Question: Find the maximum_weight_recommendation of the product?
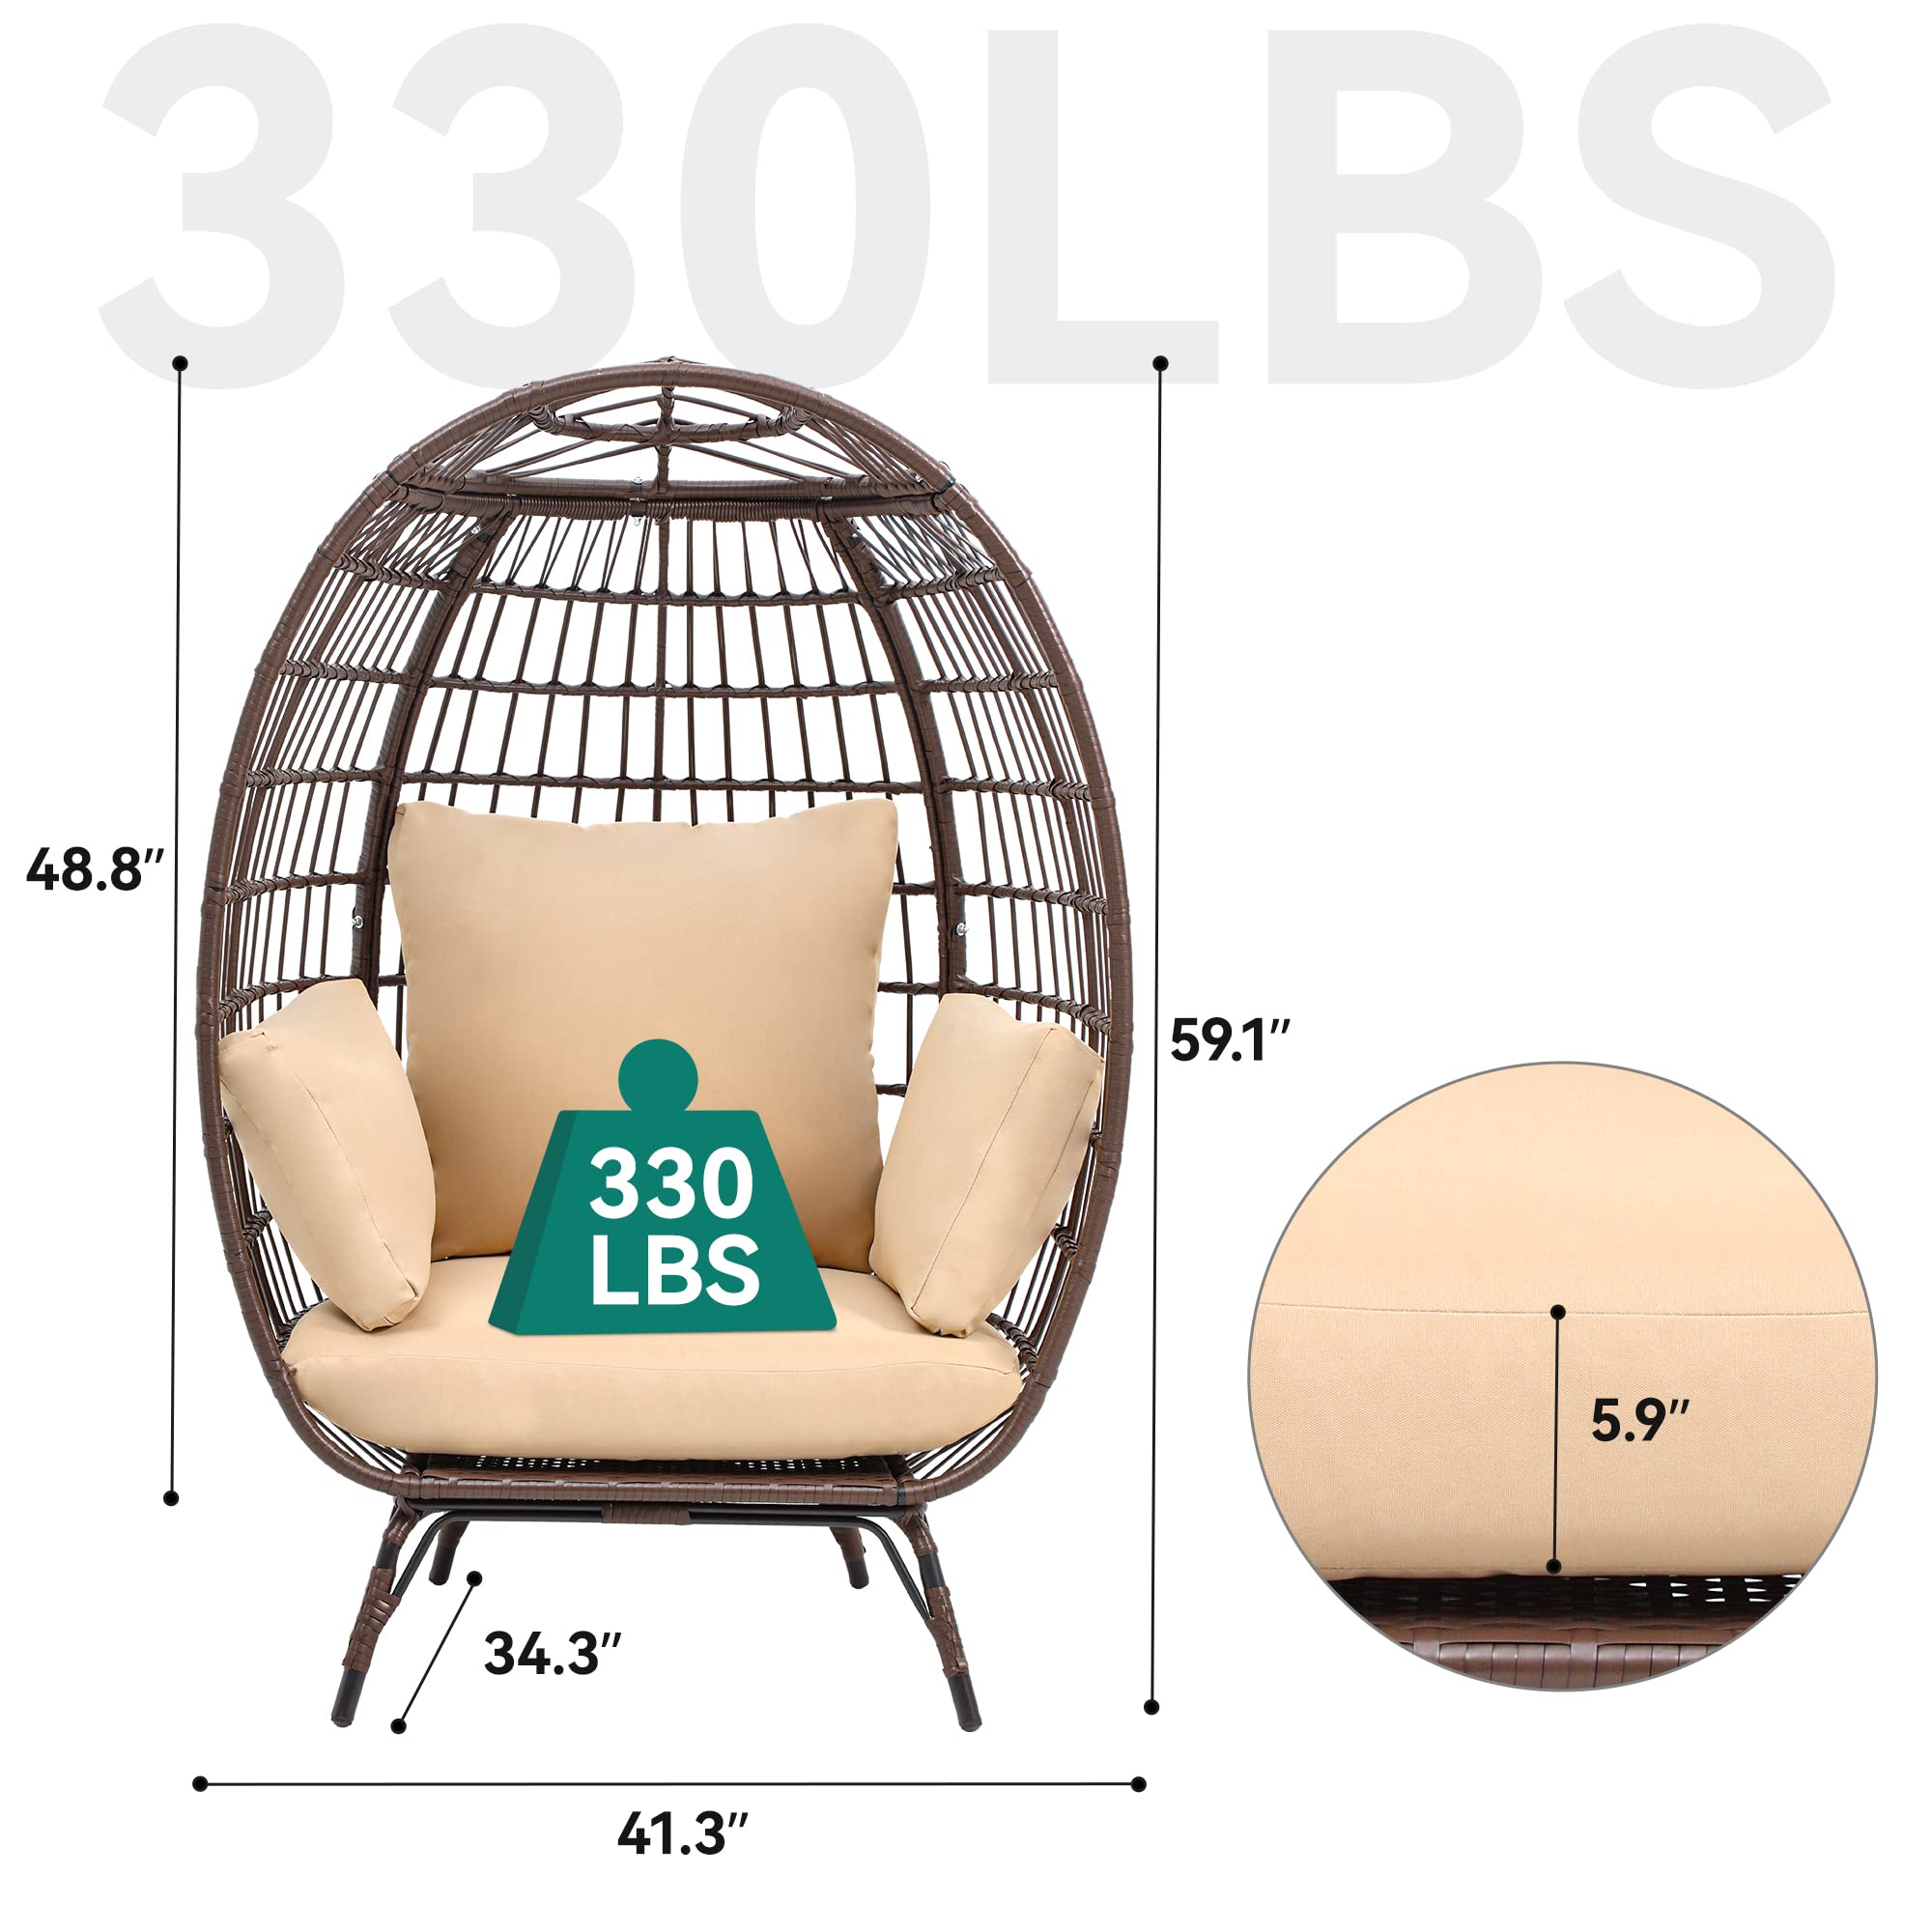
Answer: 330.0 pound